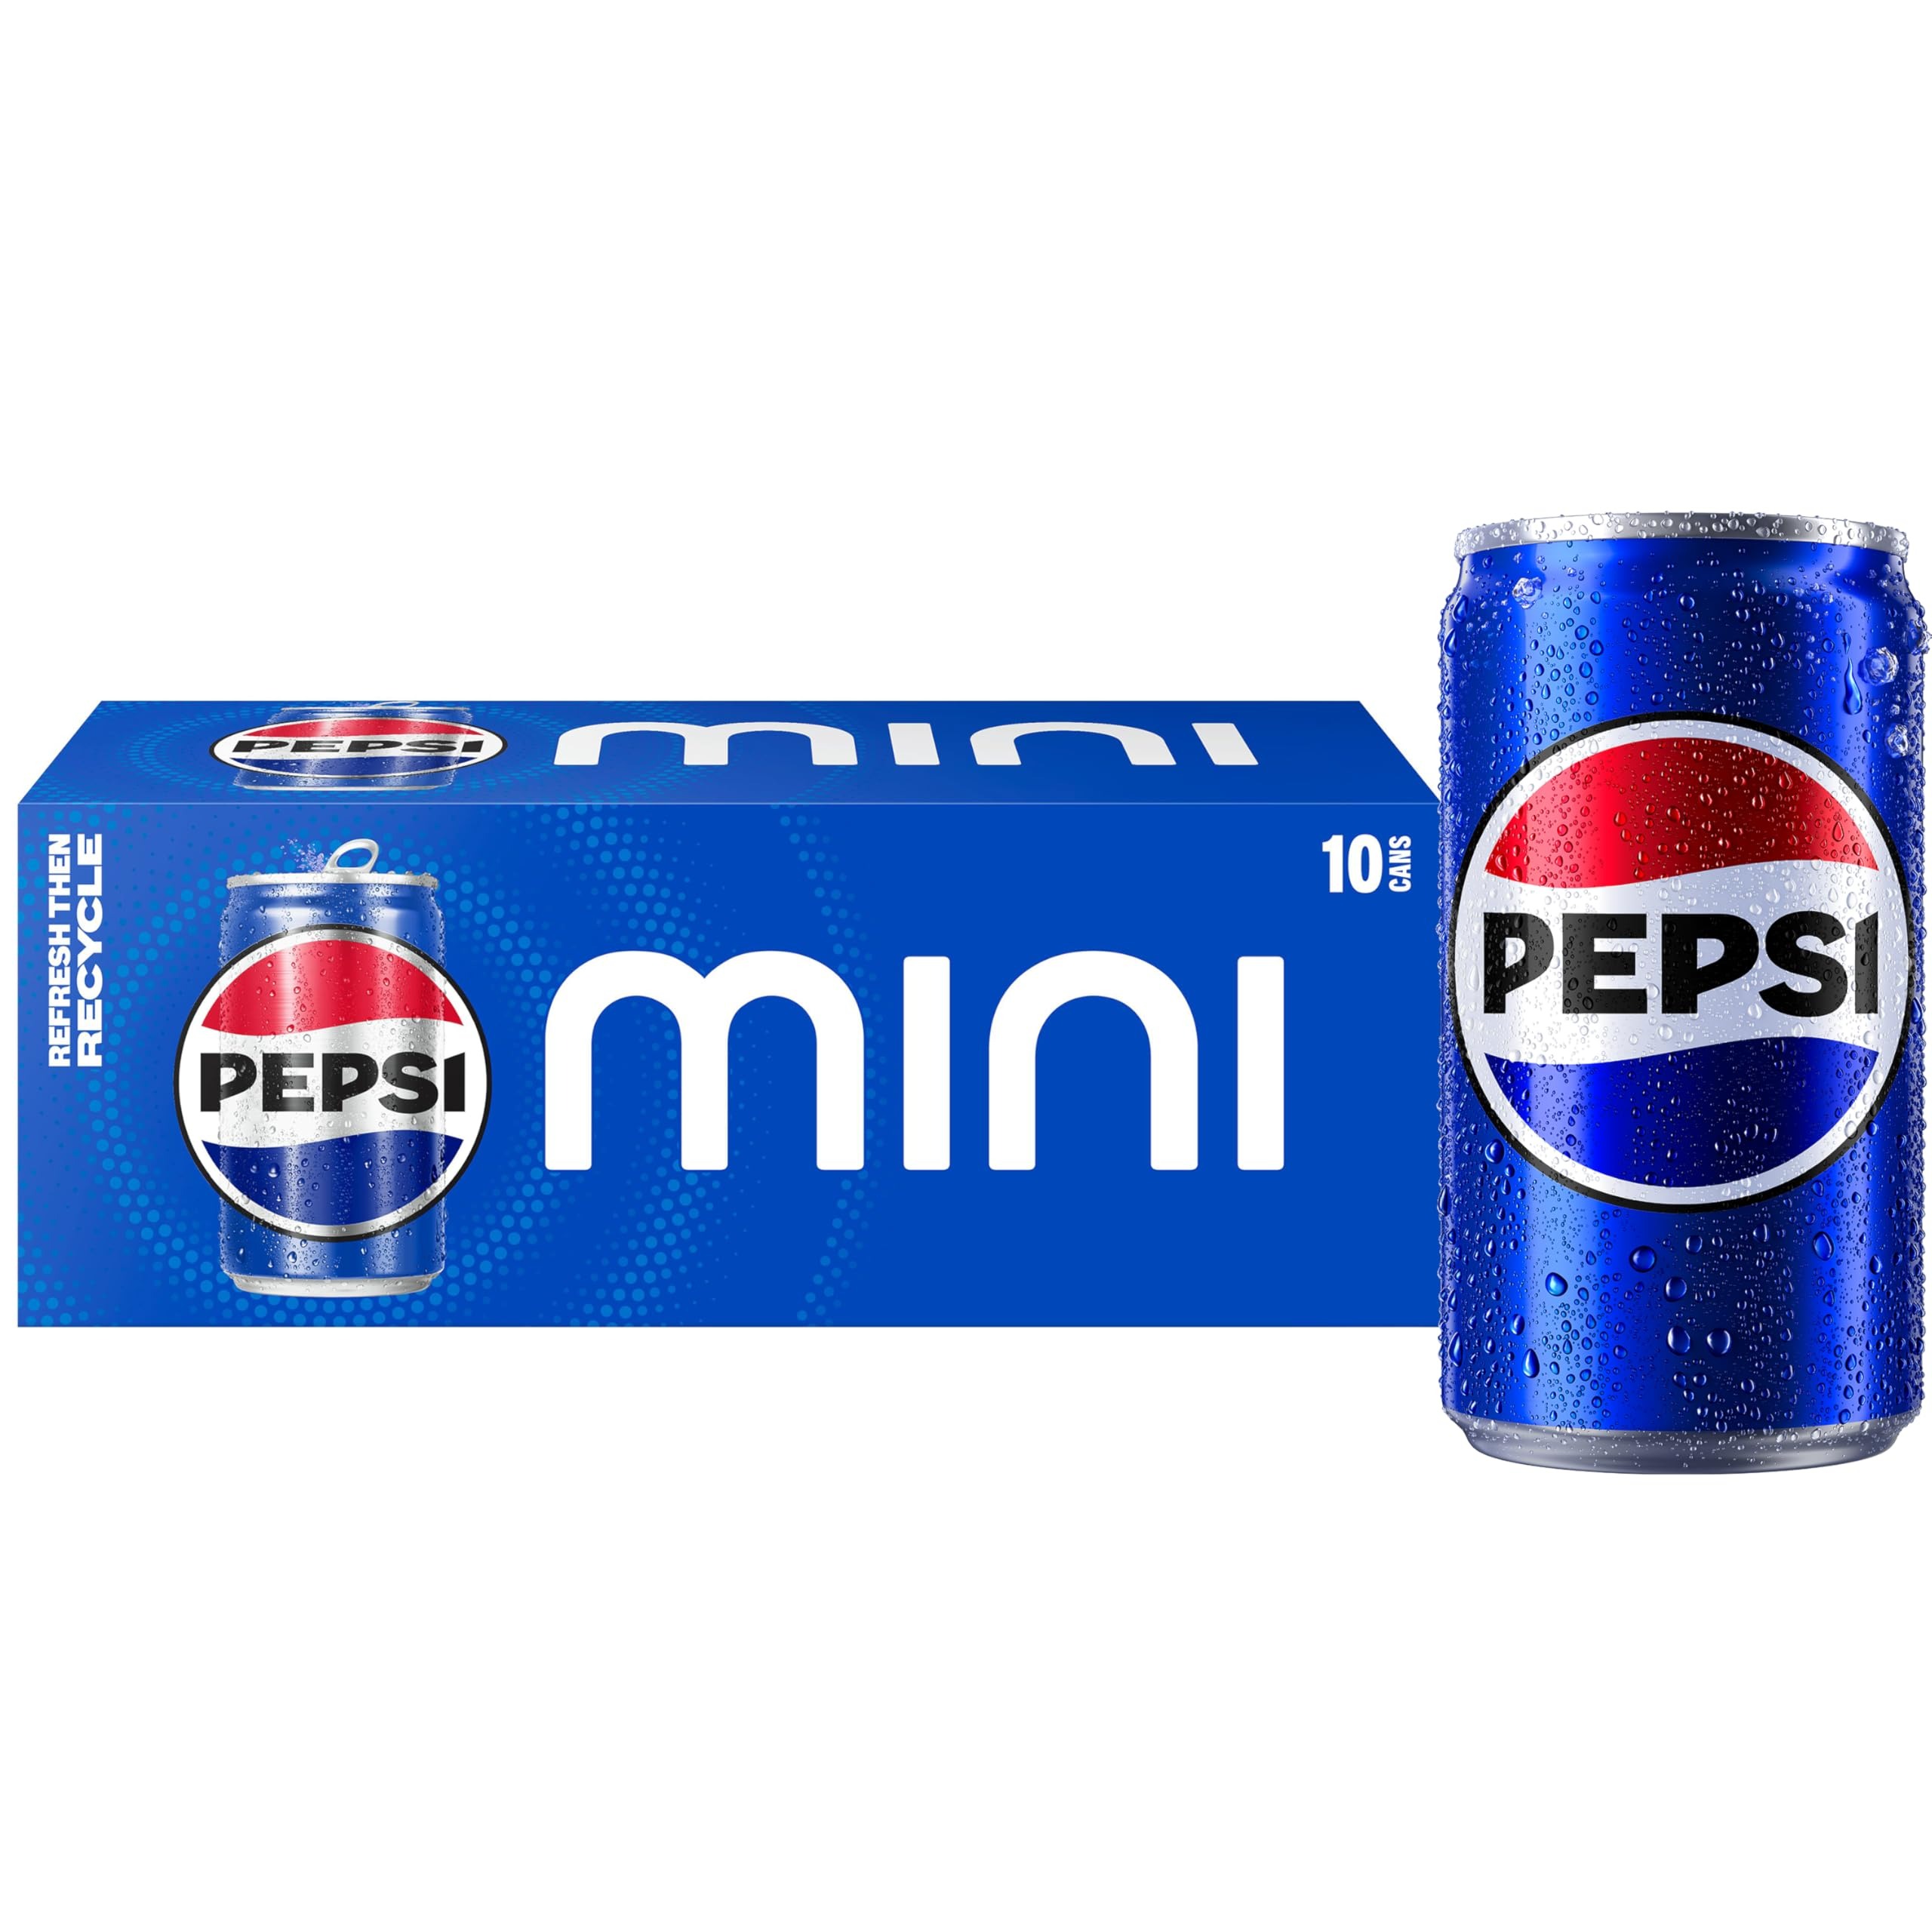
Item Name: Pepsi Soda, 7.5 Ounce Mini Cans, (10 Pack) (Packaging May Vary)
Bullet Point 1: 10 count of Pepsi 7.5 ounce sleek, mini cans—little cans, epic satisfaction
Bullet Point 2: The bold, refreshing cola born in New Bern, NC in 1898 and still bottled in the USA
Bullet Point 3: Perfect for parties, meals, and celebrations big and small
Bullet Point 4: Great for portion control - each can has only 100 calories
Bullet Point 5: The official soft drink of the National Football League, Major League Baseball, and cola lovers everywhere
Value: 75.0
Unit: Fl Oz

Price: 7.49